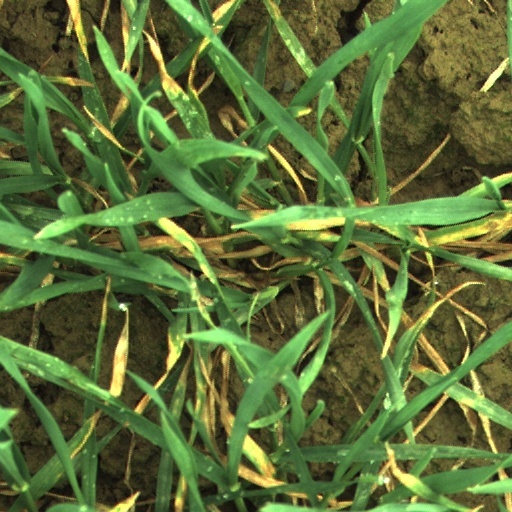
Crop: wheat